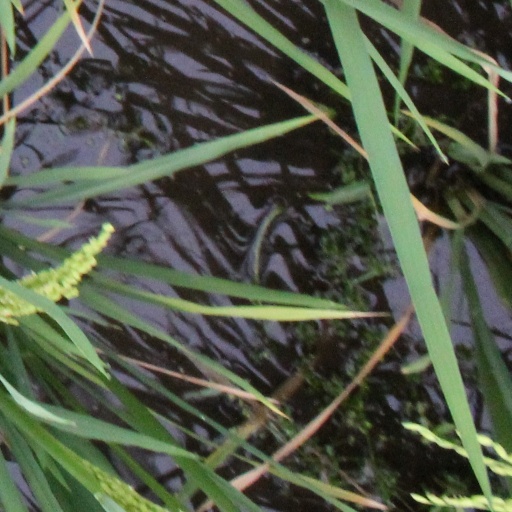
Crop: rice